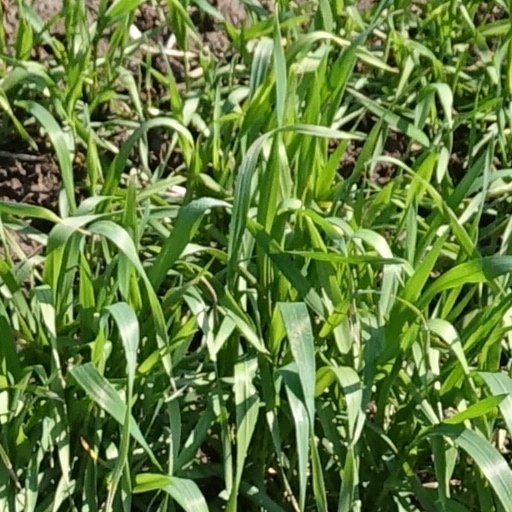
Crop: wheat